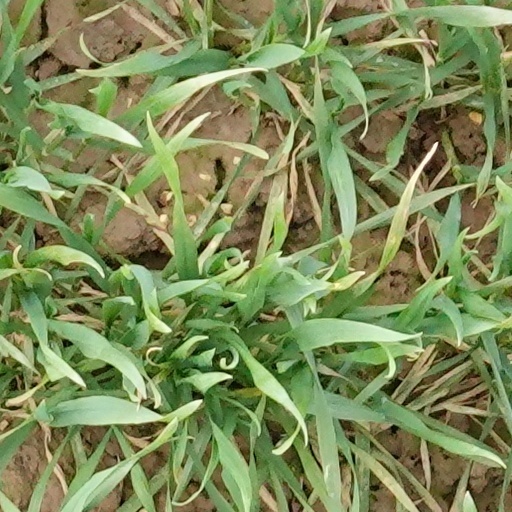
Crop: wheat